Edward Stuart McDougall

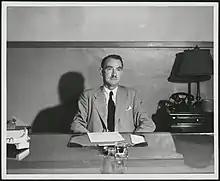

Edward Stuart McDougall (25 September 1886 – 14 February 1957) was a Canadian politician and judge. He was a judge on the Court of King's Bench of Quebec and the International Military Tribunal for the Far East. In 1936, McDougall was briefly the Quebec minister of finance in the first government of Adélard Godbout.